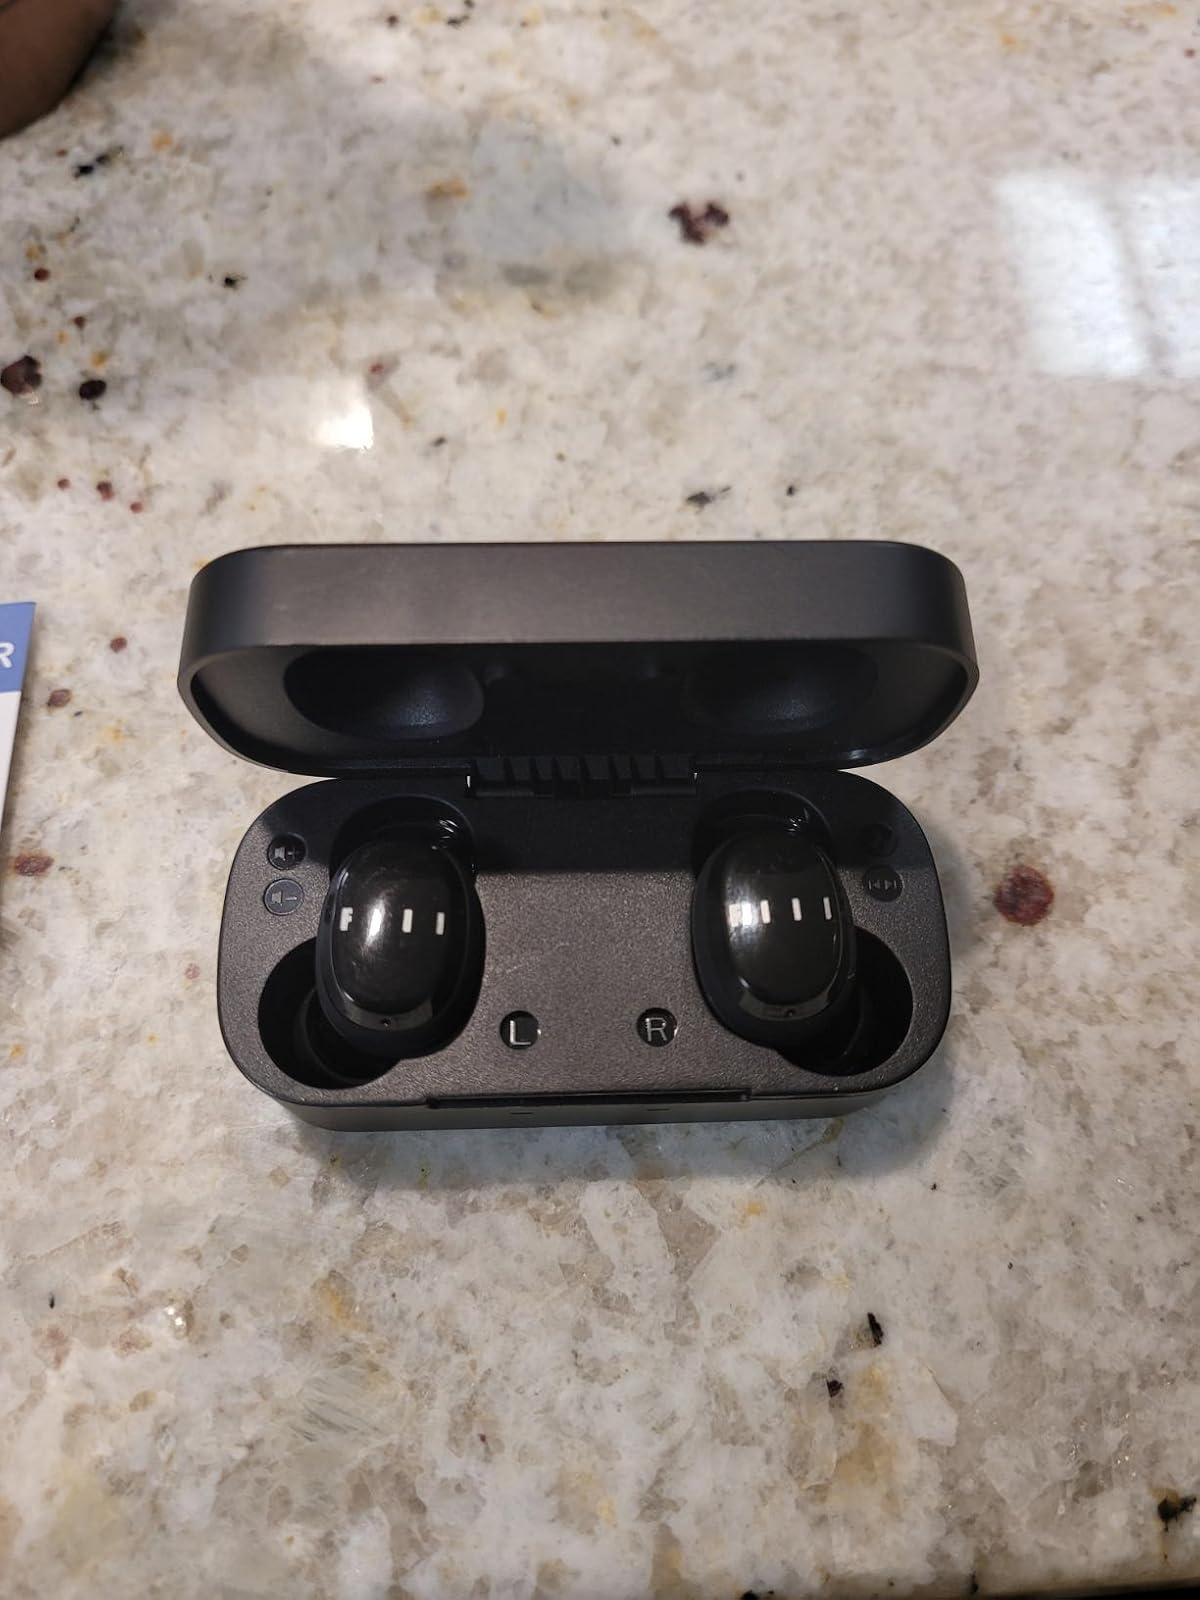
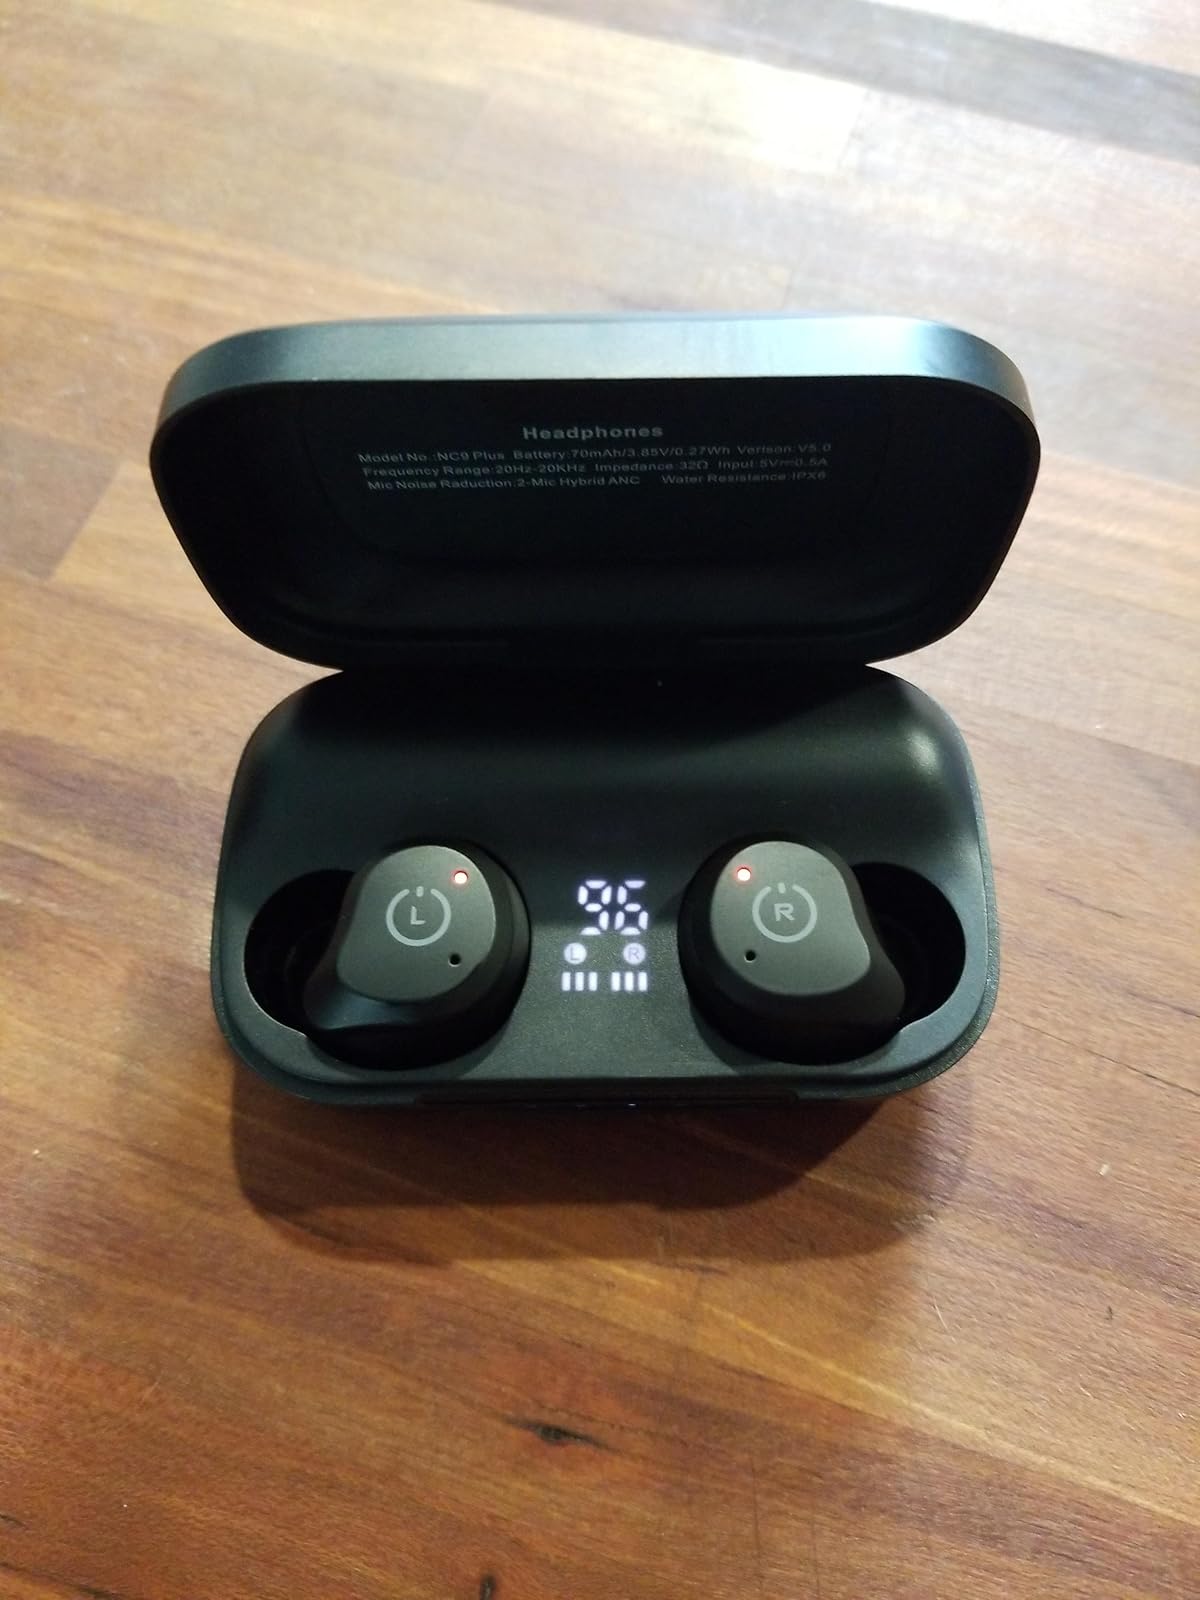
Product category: earbuds
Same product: no